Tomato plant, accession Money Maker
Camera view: bottom (45 deg); turntable rotation: 150 degrees
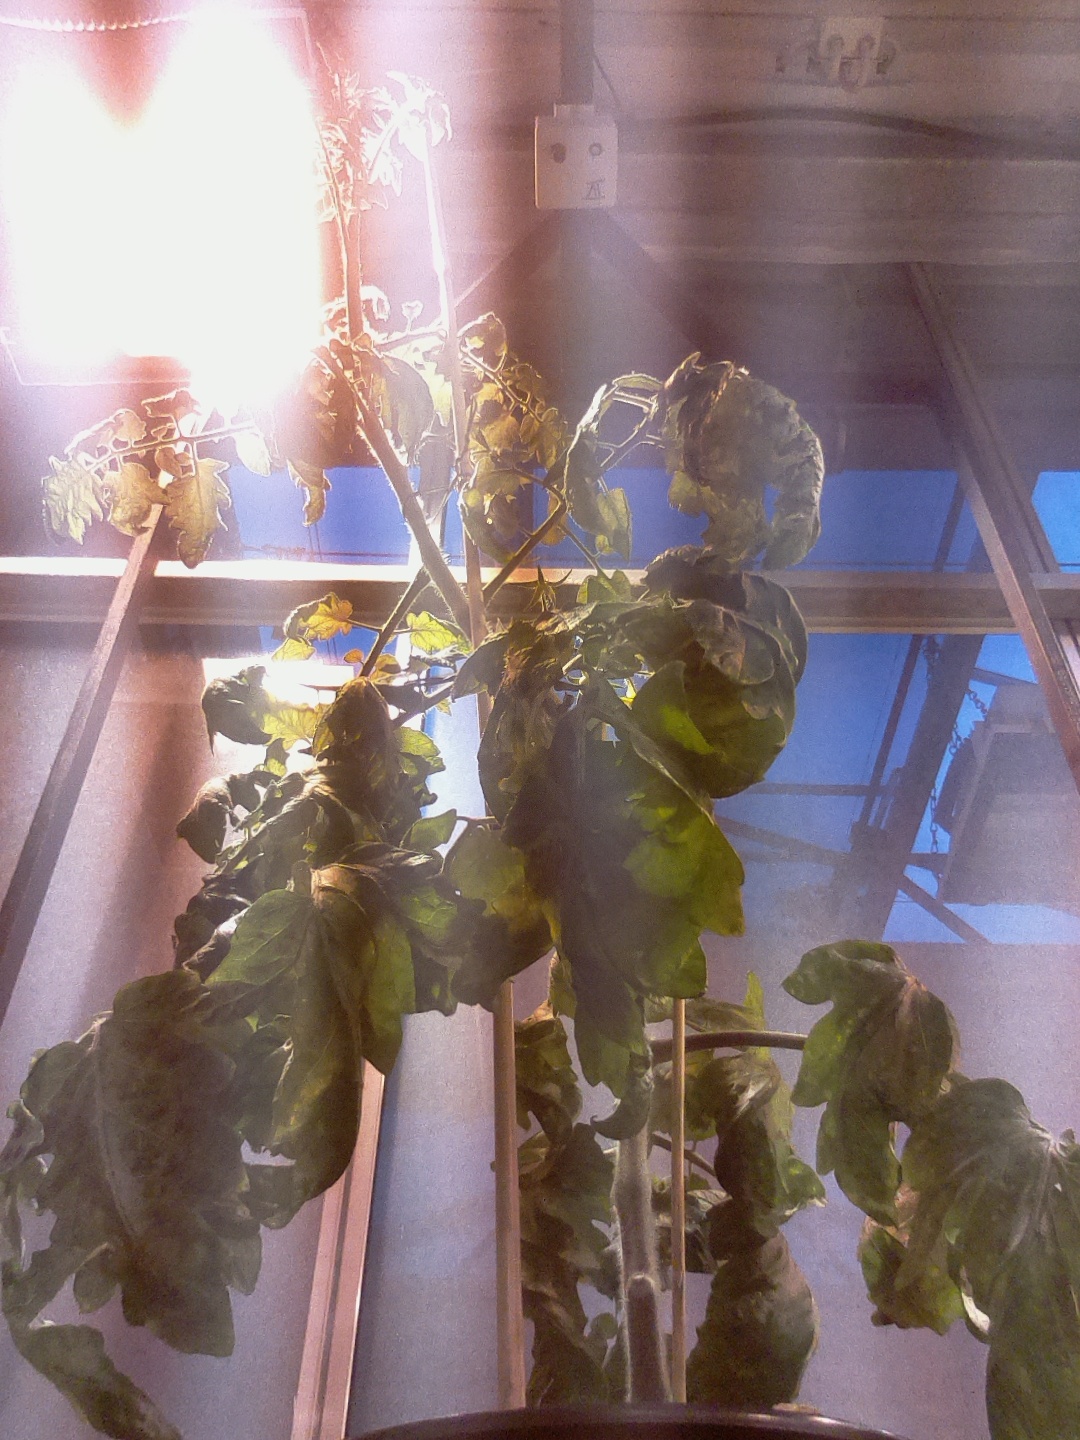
BBCH growth stage 70: Fruits at the main stem or branches visibles